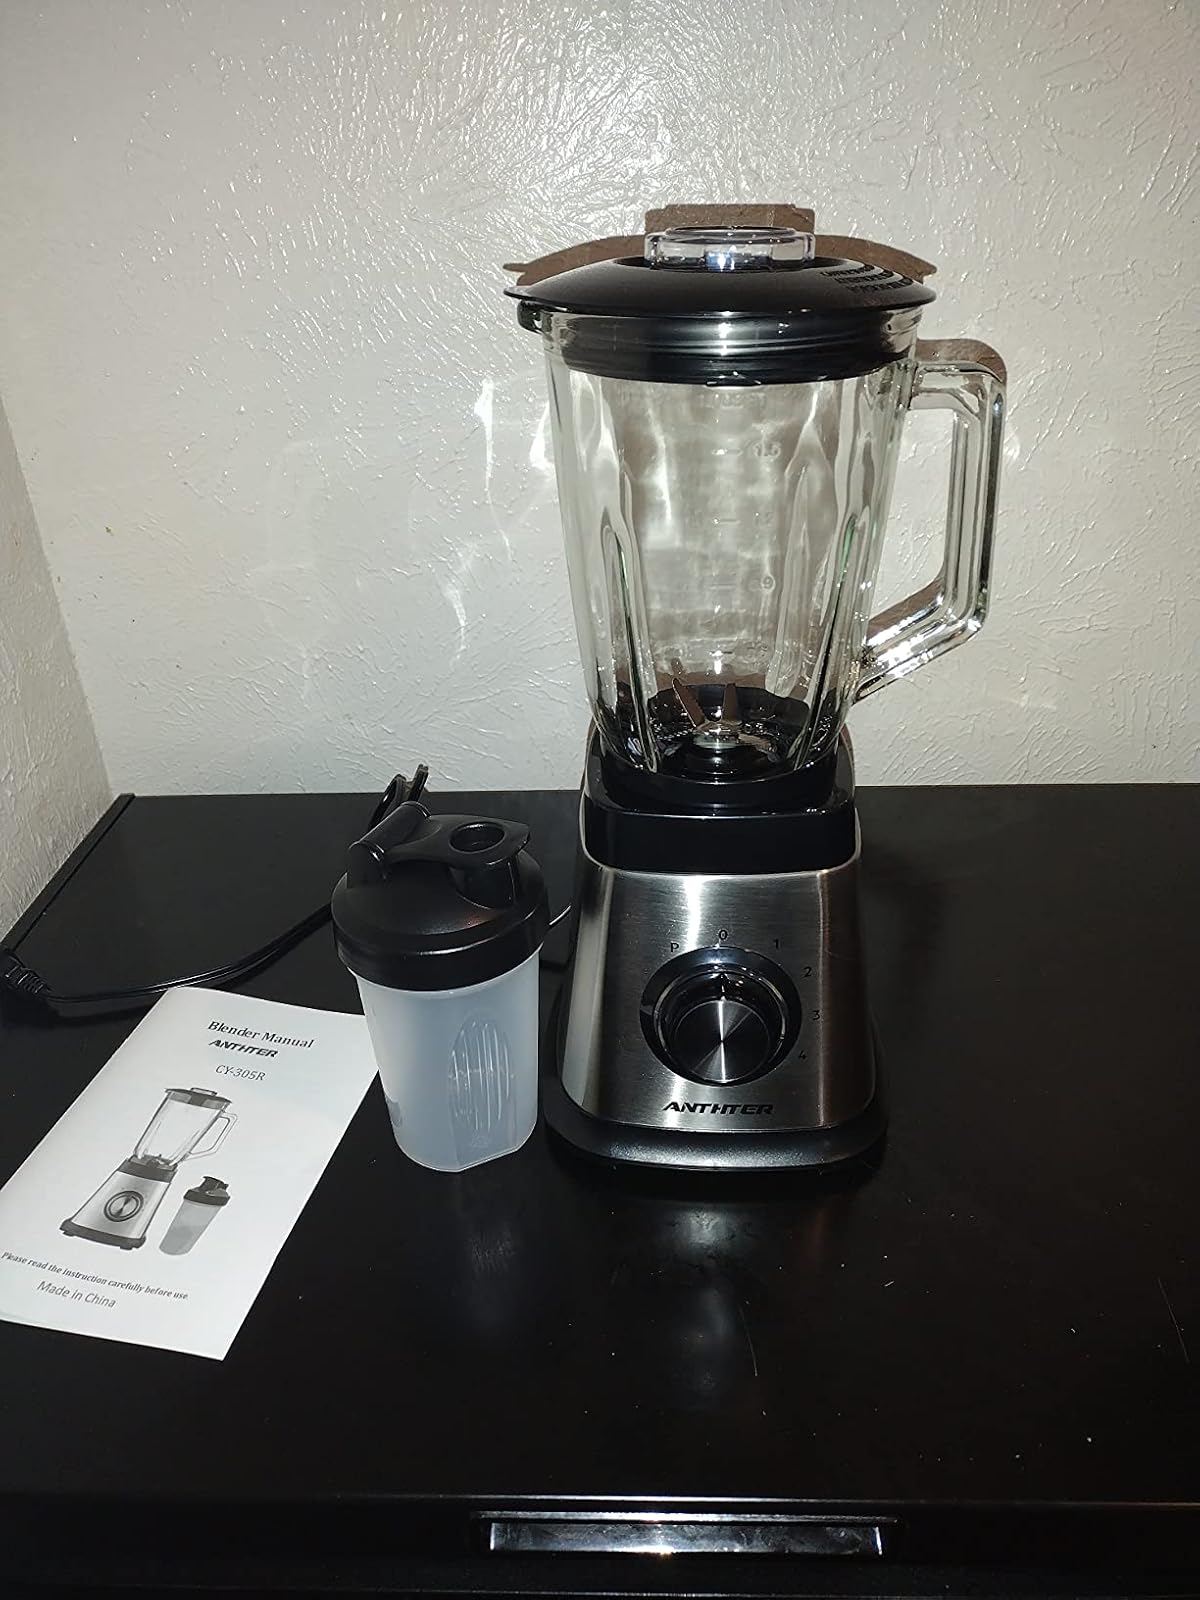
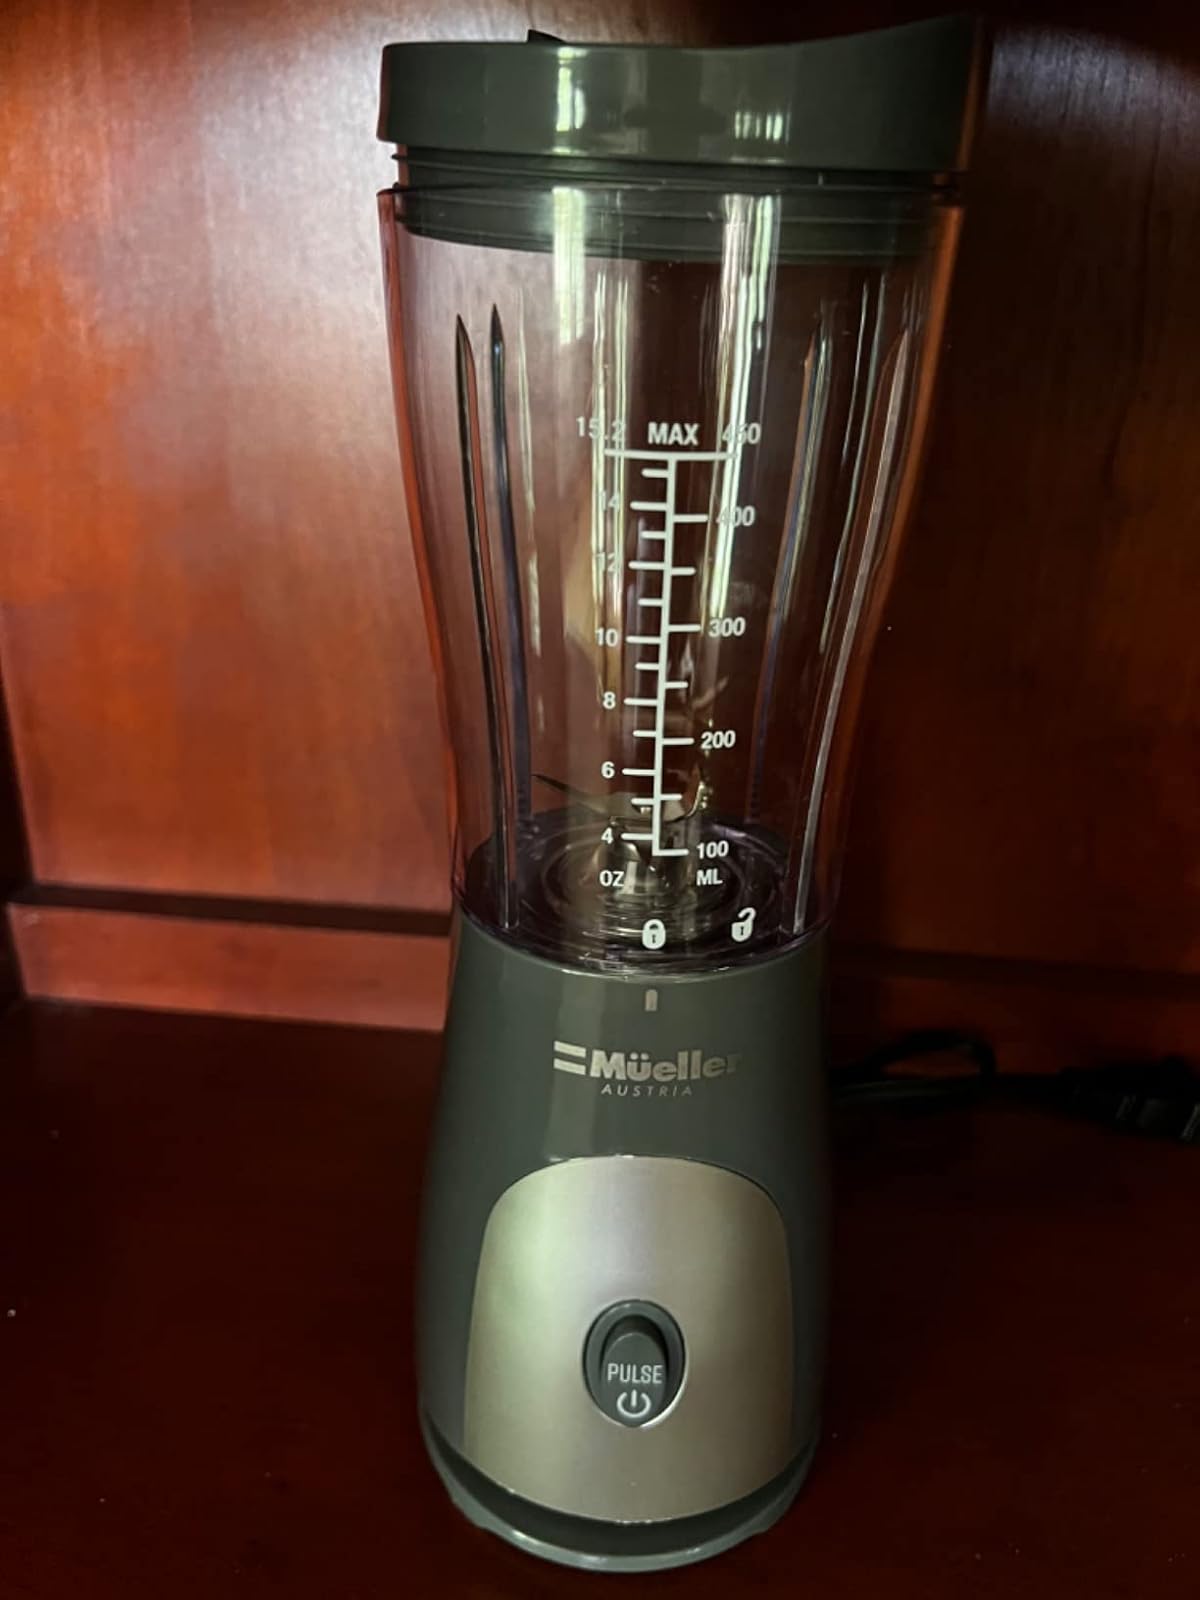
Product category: items_blender
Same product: no